Anselmo L. Figueroa

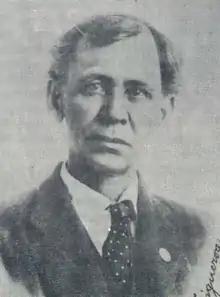
Anselmo L. Figueroa

Anselmo L. Figueroa (April 21, 1861 June 14, 1915) was a Mexican American anarchist political figure, journalist, and member of the Organizing Council of the Mexican Liberal Party (MLP). He was imprisoned in the United States between 1911 and 1914, due to violations of U.S. neutrality laws. He published "Regeneración", the official newspaper of the MLP, before and after his imprisonment.